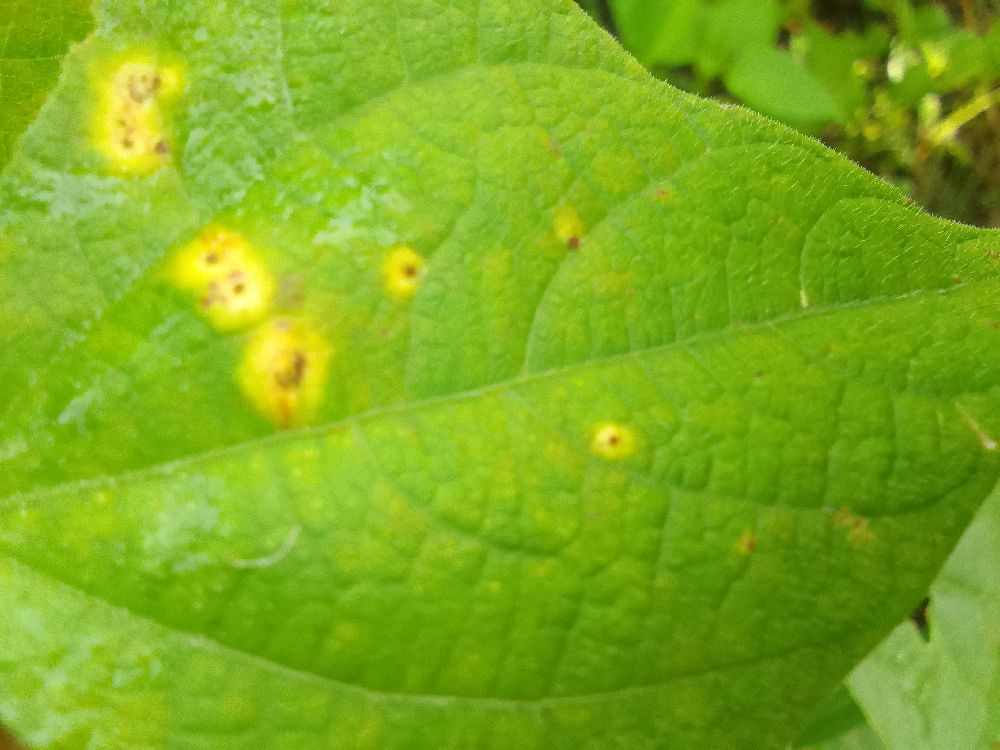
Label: rust